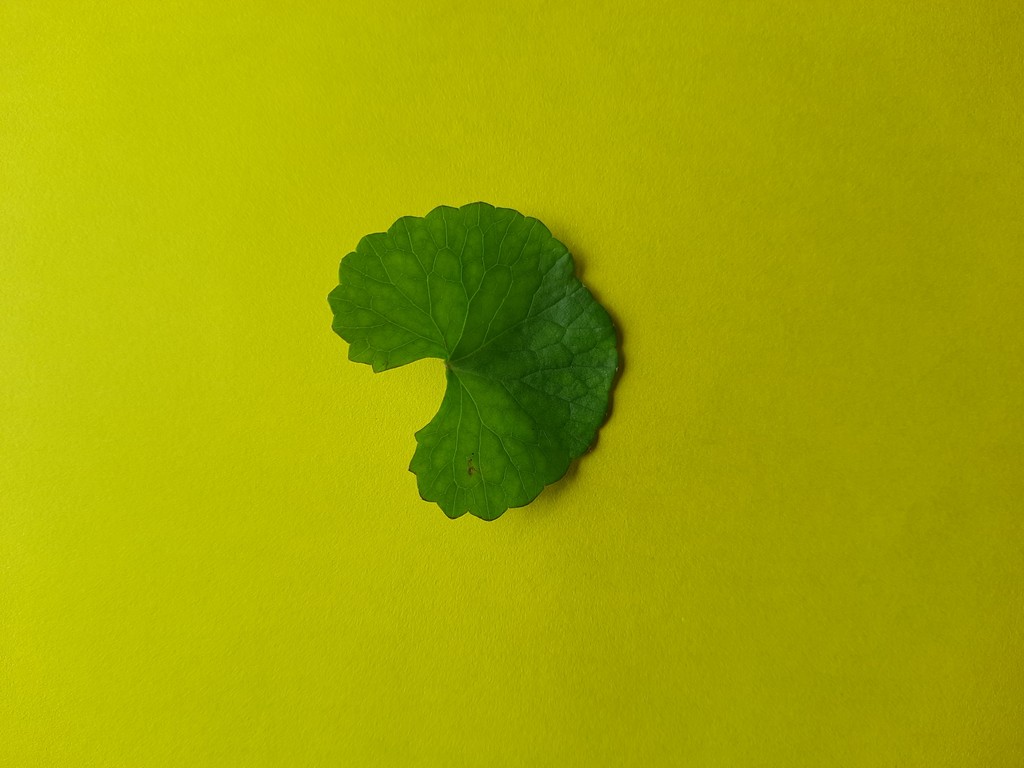
Label: Healthy